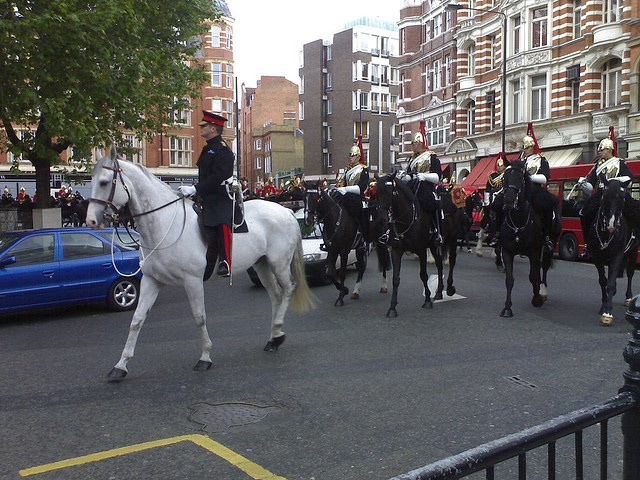
A group of men riding horses on a street.
A group of uniformed men on horseback ride down a street.
A white horse carrying a uniformed man is followed by several other black horses walking down a street.
A parade led by a soldier on a white horse.
A gentleman in military dress clothes on a white horse with other men on horses behind him in the city.